Ottobuono di Razzi

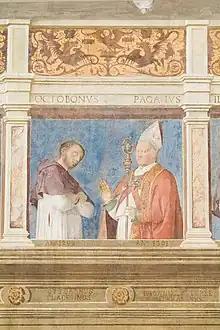
Ottobuono (left) and his successor, Pagano della Torre, in a painting by Bartolomeo Montagna now in the diocesan museum of Padua

Ottobuono di Razzi (died 3 January 1315) was an Italian clergyman and feudal lord, who was Patriarch of Aquileia from 1302 until his death.